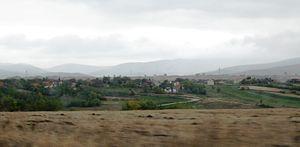
Šetka est un village de Serbie situé dans la municipalité de Ražanj, district de Nišava. Au recensement de 2011, il comptait 361 habitants.